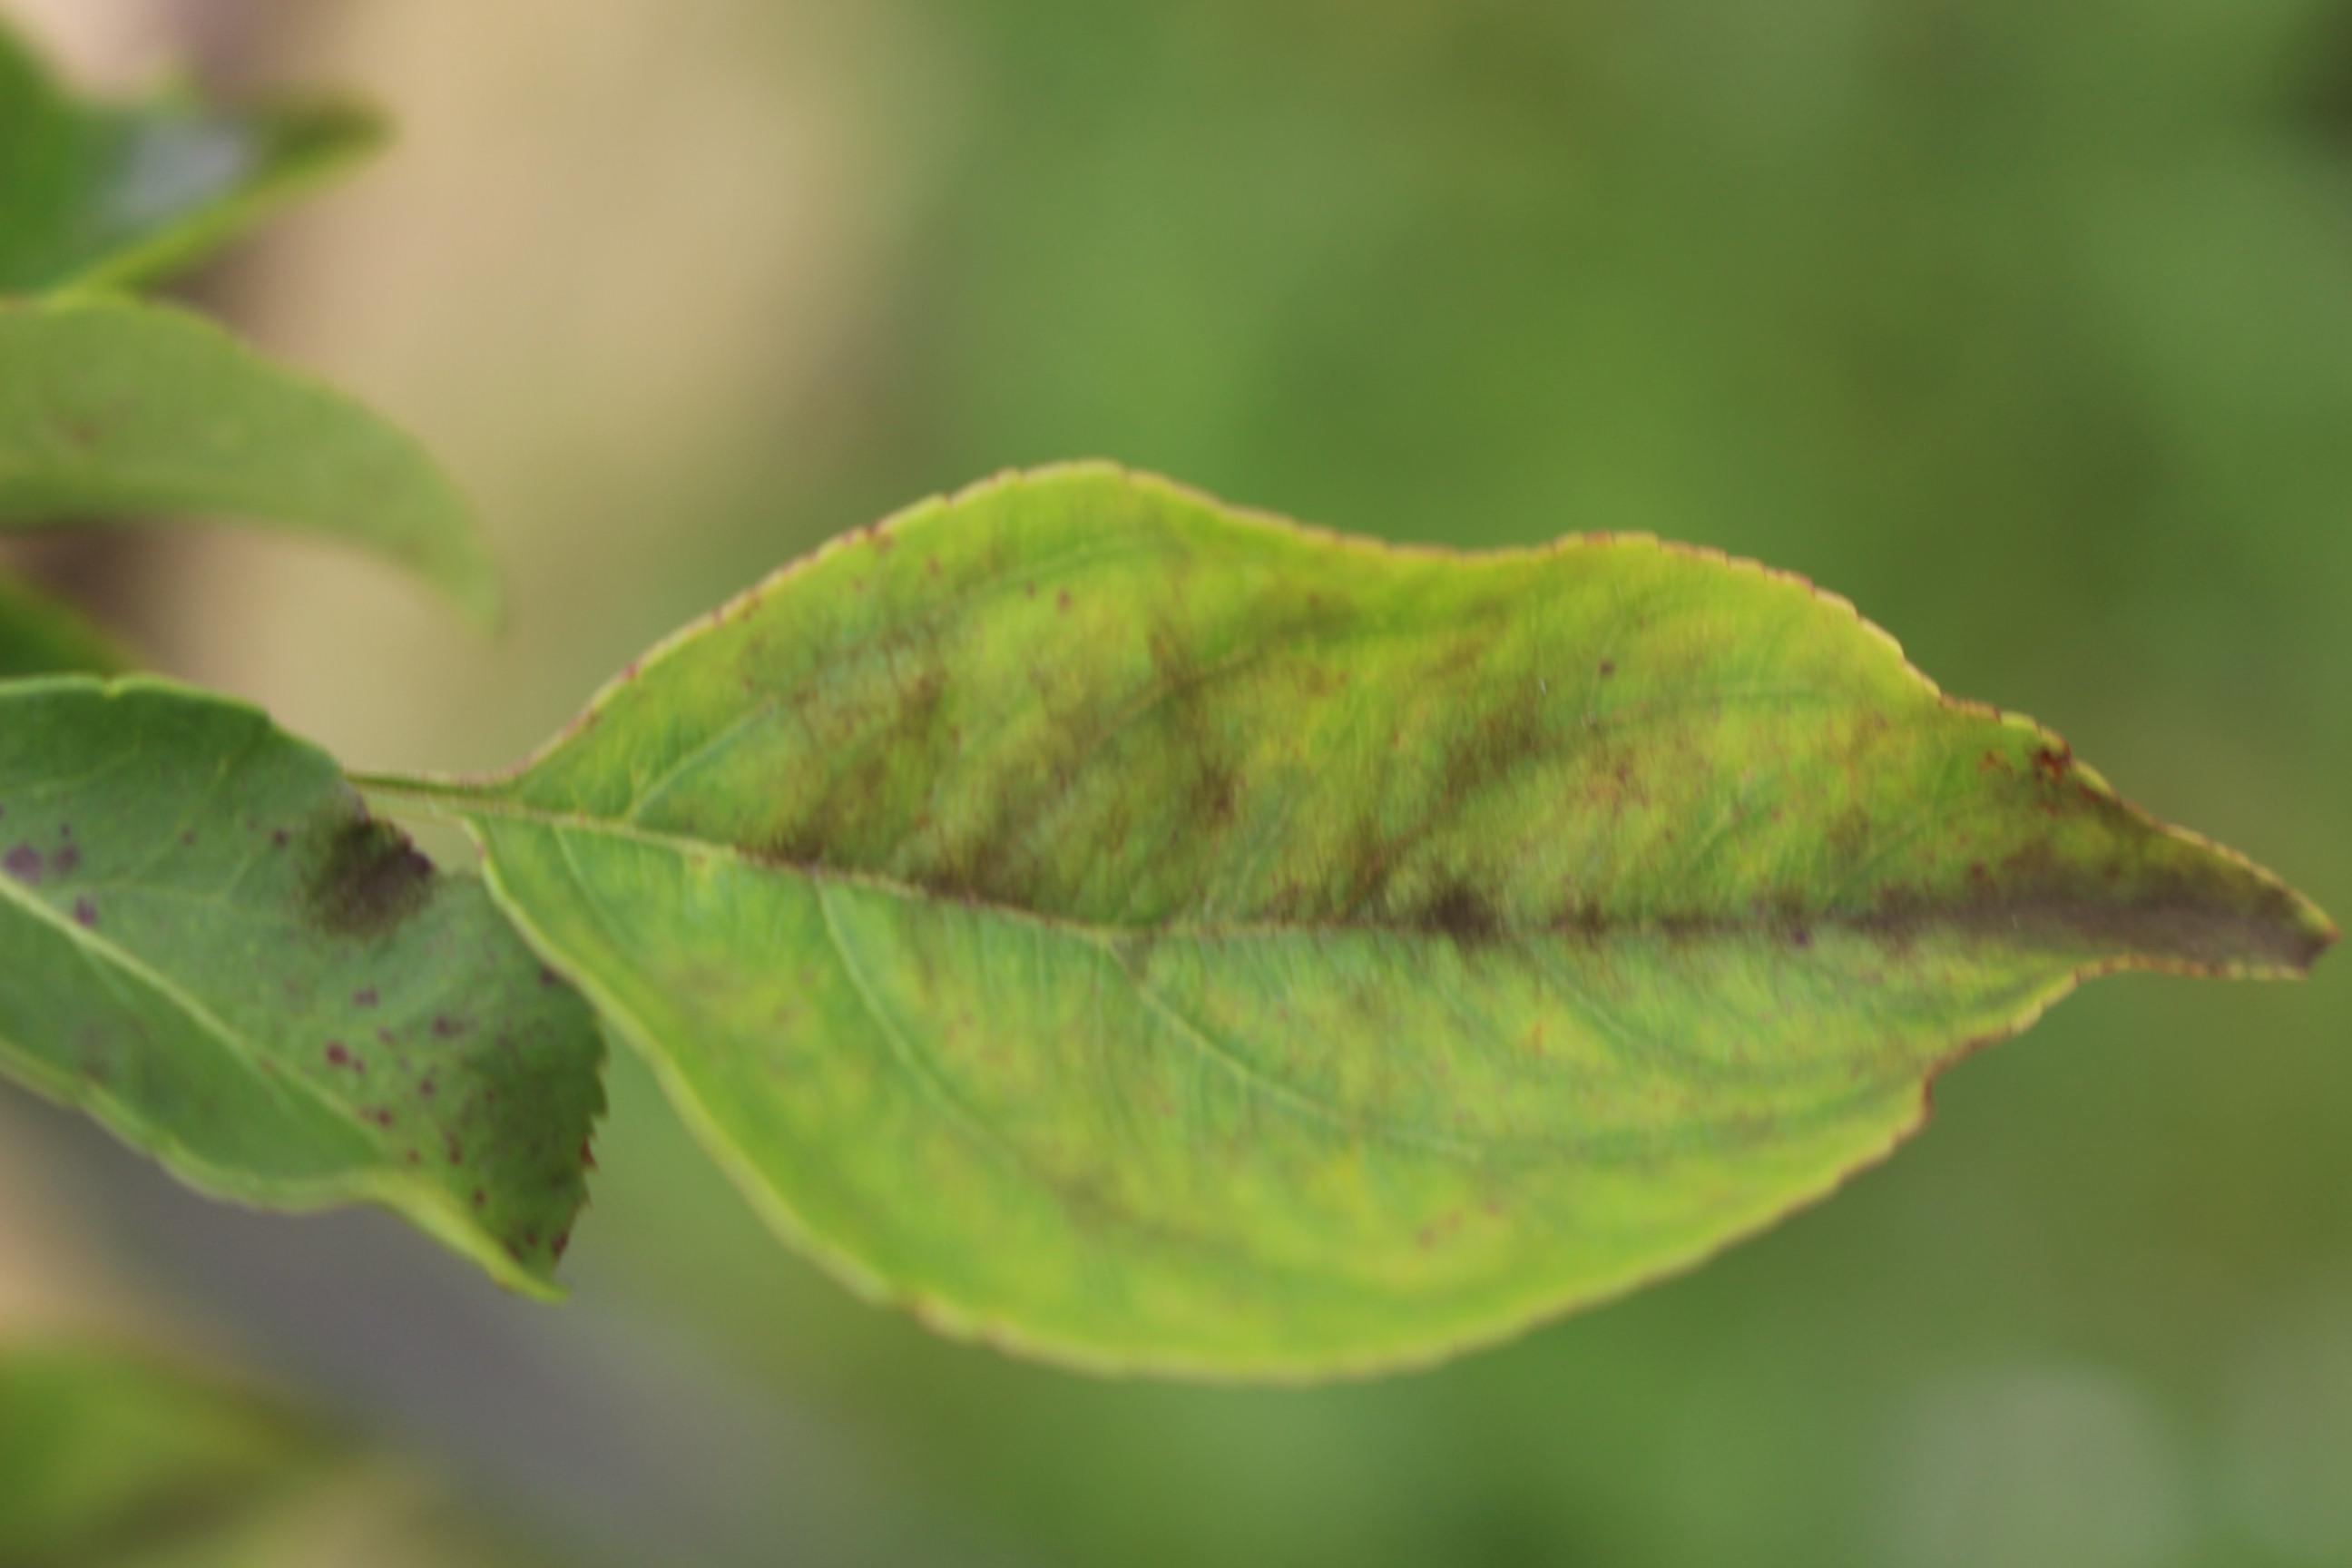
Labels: rust